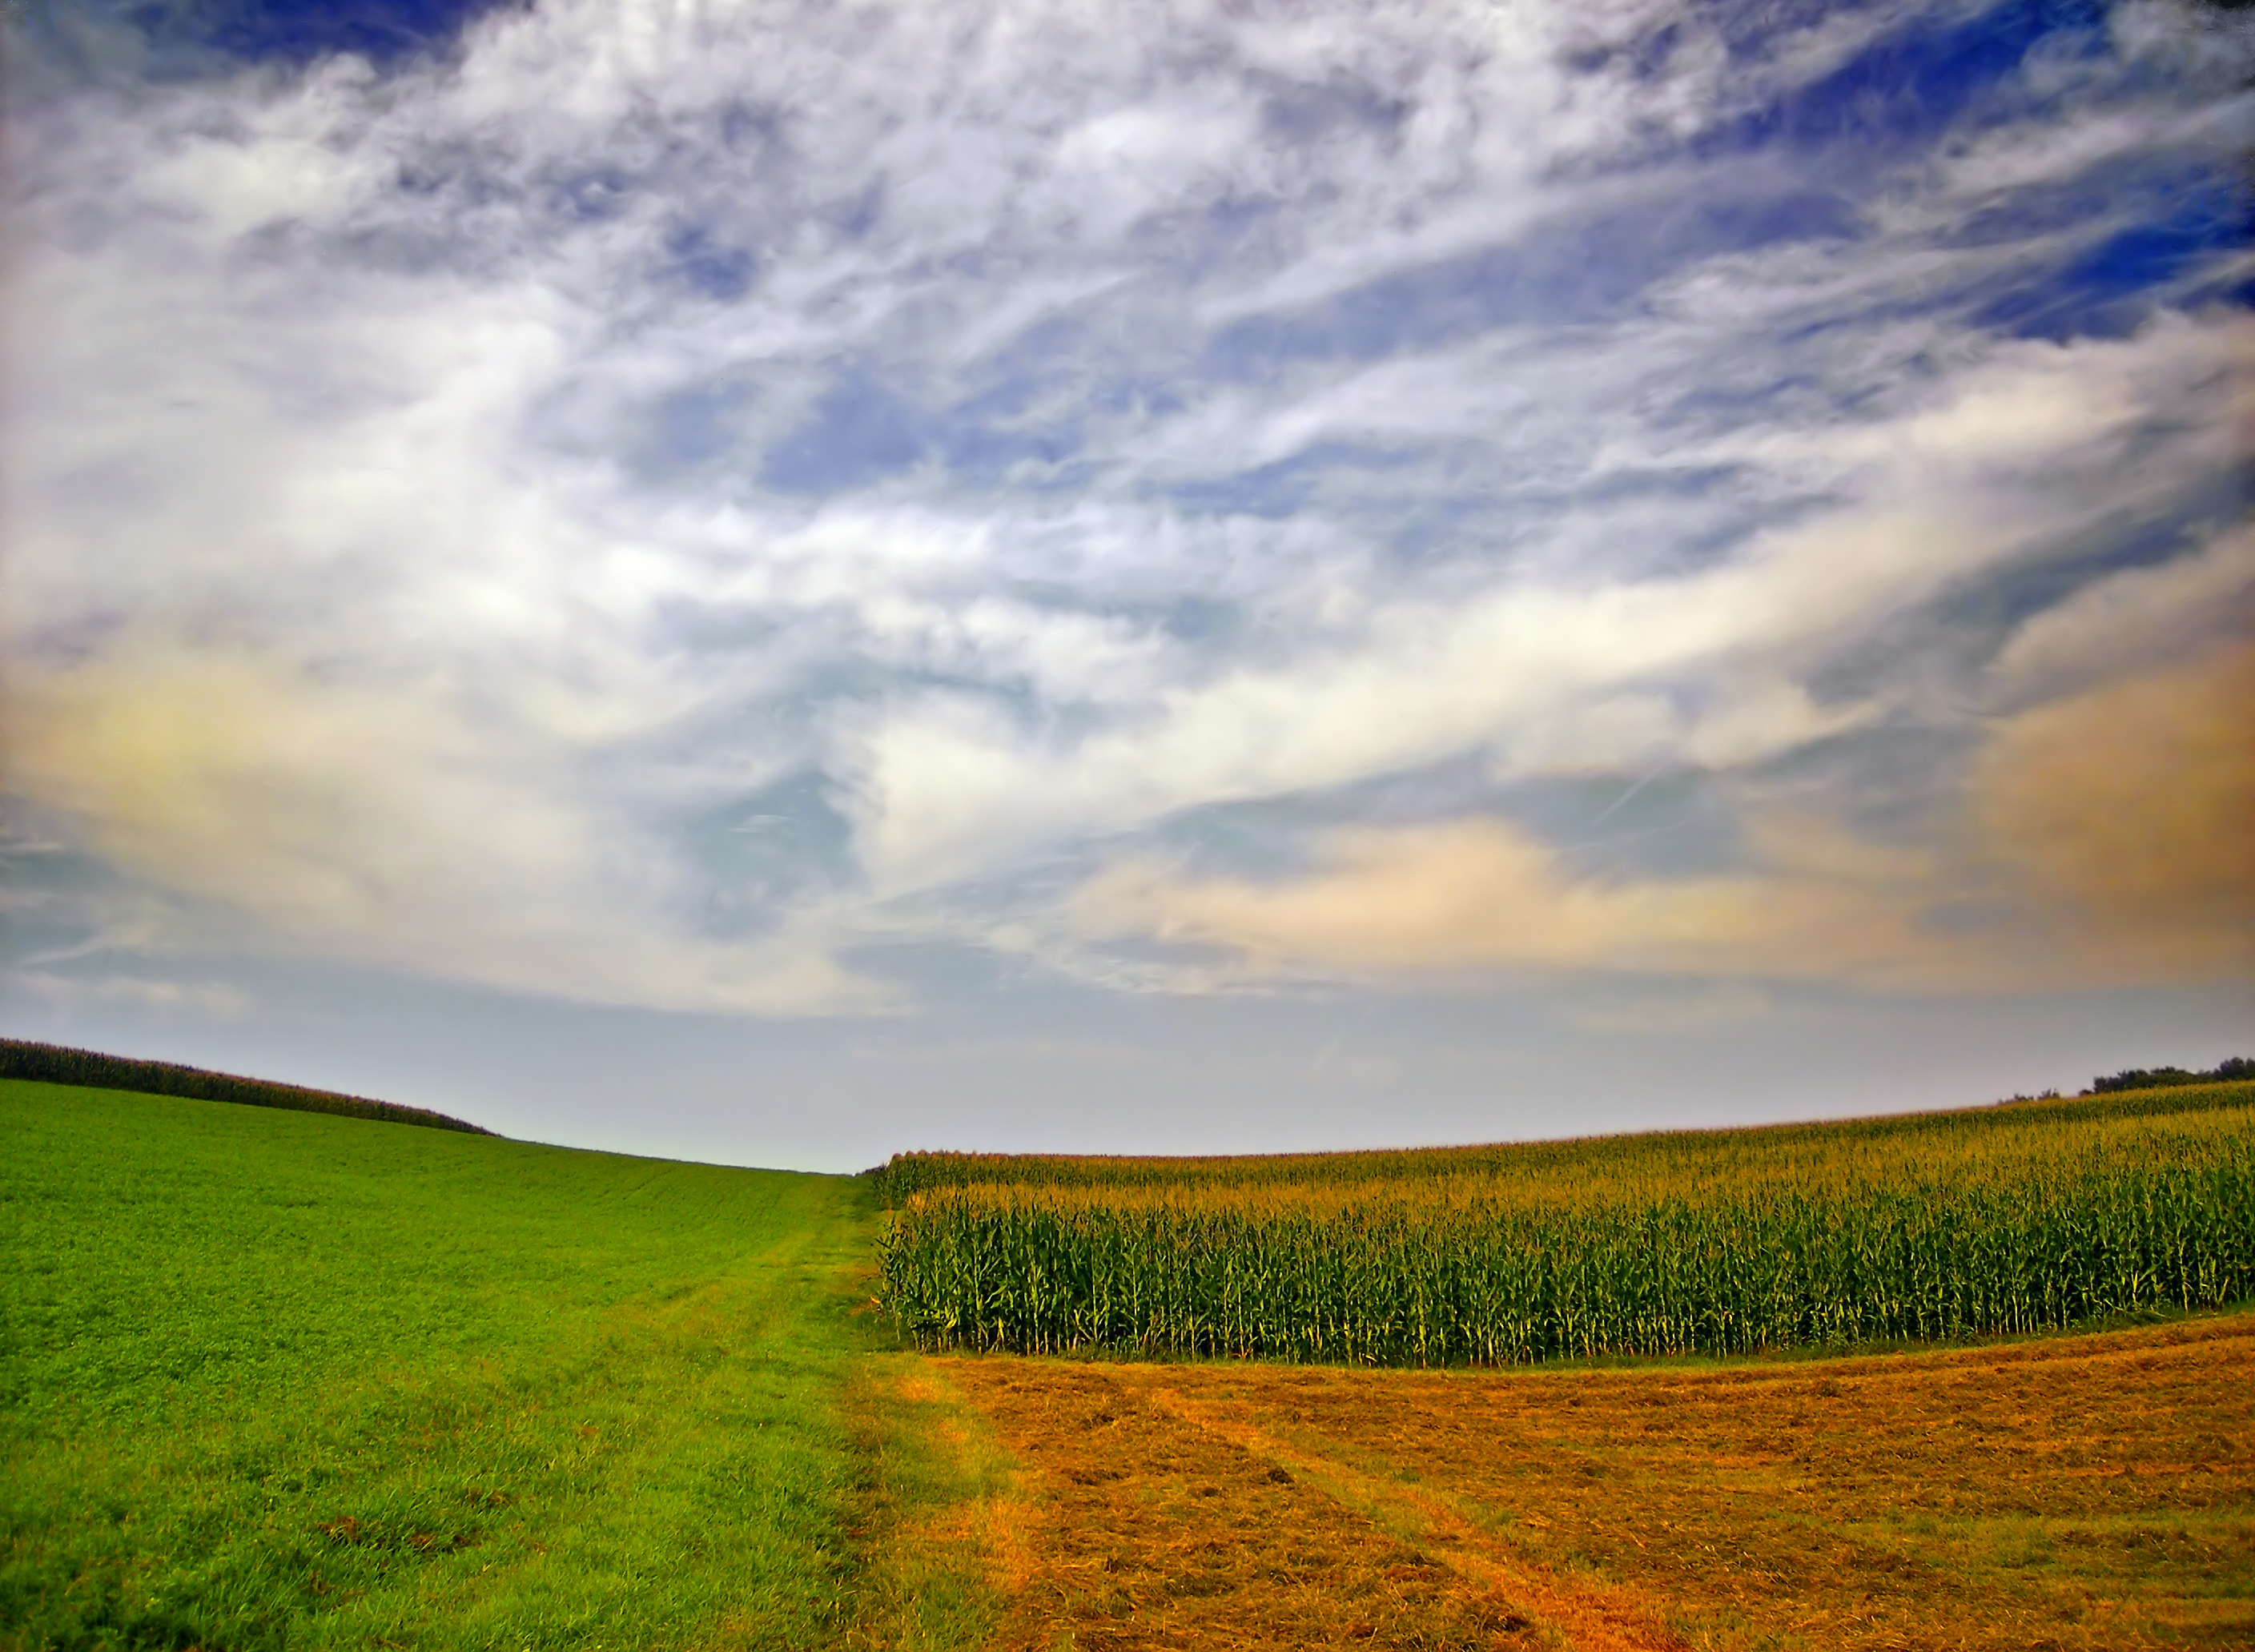
landscape, tree, nature, grass, horizon, mountain, cloud, sky, sunrise, sunset, field, meadow, prairie, sunlight, morning, hill, dawn, summer, dusk, evening, rural, agriculture, plain, hills, creativecommons, clouds, grassland, lowlight, pennsylvania, lehighvalley, northamptoncounty, cornfield, altocumulus, habitat, steppe, rural area, meteorological phenomenon, natural environment, geographical feature, atmospheric phenomenon, grass family